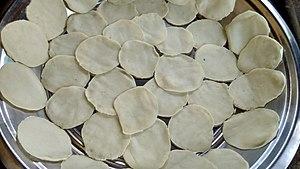
Le panipuri est une collation consommée dans plusieurs régions du sous-continent indien. Ce mets fait partie des chaat, les collations salées frites servies sur les bords de routes. Elle est constituée d'un puri ovale, creux et frit que l'on mange avec de l'« eau assaisonnée », du chutney de tamarin, du piment, du chaat masala, des pommes de terre, des oignons et des pois chiches. Le dahipuri est une variante contenant du lait caillé brassé. Il est originaire de Bombay et populaire dans tout l'état du Maharashtra. Le sevpuri est une autre variante de Bombay qui contient des sev, des nouilles de farine de pois chiches frites.